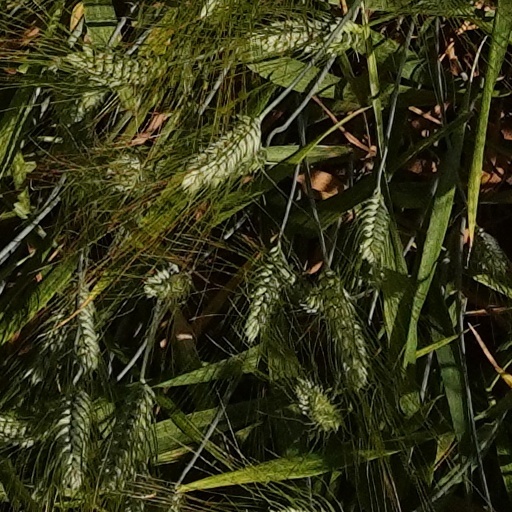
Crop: wheat